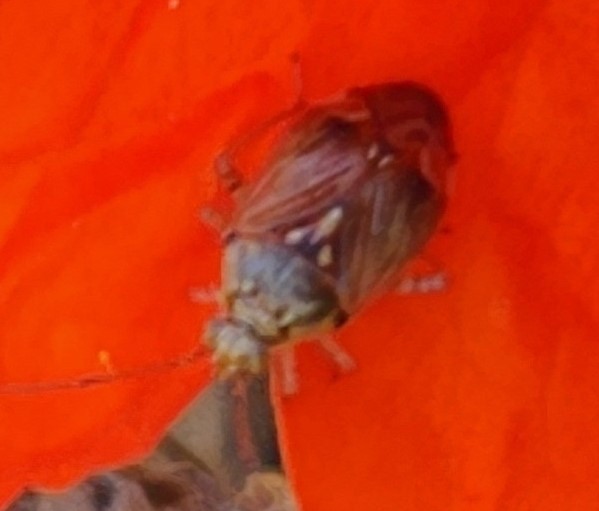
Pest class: lygus_bug